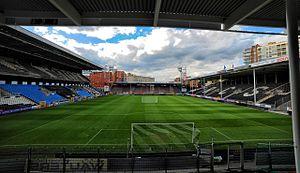
Stade du Pays de Charleroi à Charleroi, Belgique
Le match de football opposant le Royal Charleroi Sporting Club et le Standard de Liège est considéré comme un véritable derby wallon, dans la mesure où la rivalité entre les deux clubs est souvent exacerbée par les médias et les supporters.
Le stade du Pays de Charleroi est une enceinte sportive située à Charleroi en Belgique. Principal équipement sportif de la Ville de Charleroi, le Stade du Pays de Charleroi est depuis son inauguration en 1939 utilisé par le club de football du Royal Charleroi Sporting Club.
La saison 2019-2020 de la Jupiler Pro League est la 117ᵉ saison de la première division belge.